Mitchell Rales

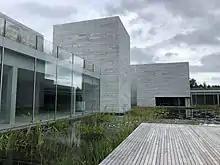
Glenstone, an art museum founded with his wife in 2006

In 1979, Rales left his father's real estate firm to found Equity Group Holdings with his brother, Steven Rales. Using junk bonds, they bought a diversified line of businesses. In 1978, they changed the name to Diversified Mortgage Investors and then to Danaher in 1984. In the 1980s, the AM side of radio station WGMS was sold off to Rales, who converted it WTEM, a sports-talk station, in 1992. In 1988, he made a takeover bid of Interco, which was the largest manufacturer of furniture and men's shoes in the U.S. at the time. He later ended the bid after five months with a profit of $60 million.